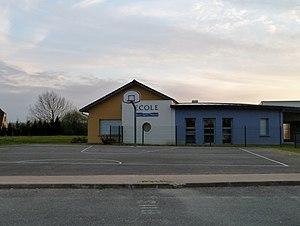
École d'Astis
Astis est une commune française, située dans le département des Pyrénées-Atlantiques en région Nouvelle-Aquitaine.